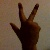
The image shows a hand gesture representing the number 3 in Indian Sign Language.